Ruidoso Downs Race Track

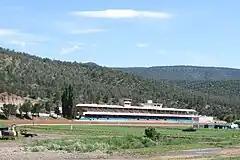
Pictured is the Ruidoso Downs New Mexico Racetrack and Casino, where the All American Futurity is held annually.

After a flood covered fields in gravel and silt in the small village of Ruidoso Downs, an informal race track was built on the fields in the 1940s. Bets varied from as "little as a bag of oats or $10,000 to $50,000 was being bet." A rodeo stand was moved from the village of Capitan, New Mexico to the field in 1945. Arizona investor Eugene Hensley bought the racetrack in 1953, becoming its general manager. Over the next decade the facility would undergo a number of expansions, and around 1957, the All American Futurity was created by Hensley, Carl Mercer, and cowboy musician Ray Reed. Held at the racetrack on Labor Day starting in 1959, they added The Rainbow Futurity in 1964. In 1988 the majority of Ruidoso Downs Race Track was purchased by R.D. Hubbard. Though the track had fallen into disrepair, within a year Hubbard and a business partner invested several million dollars into improving the track. 1989 also saw the addition of simulcast racing and wagering, while Hubbard bought out Allred in 1991. Soon a sales pavilion and sports theatre were constructed, which is where the Ruidoso Select Yearling Sale is held. The facilities have also housed camel and ostrich races, as well as concerts by artists such as Toby Keith and Emilio Navaira. An adjacent casino was opened by the Hubbards in 1999. The 1937 Kentucky Derby trophy won by War Admiral is typically kept on display at Ruidoso Downs.